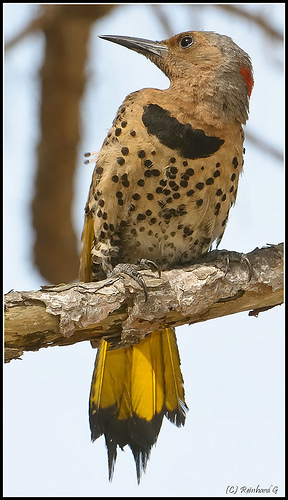
the bird has a yellow fanned tail with black tips and a speckled body.
a medium sized bird with a long bill and a spotted breasta bird with a yellow rectrices with blackened tips, a greenish yellow belly with a brown dotted pattern on it, a brown semicircled breast pattern, and a long bill.
this bird has a black breast and a yellow belly with black spots.
this bird has a light brown cheek patch, greyish brown crown with a red horizontal stripe, a long, slightly curved beak, a beige breast with black dots and a bright yellow tail with black tips.
this bird is yellow and black and has a long, pointy beak.
this bird has wings that are yellow and has a spotted bellya medium sized brown bird, with black spots, yellow inner retrices, and a long pointed bill.
this particular bird has a belly that is tan with black spots
this small bird is orange with brown spots on its belly and it has a long pointed bill.
Species: Northern Flicker